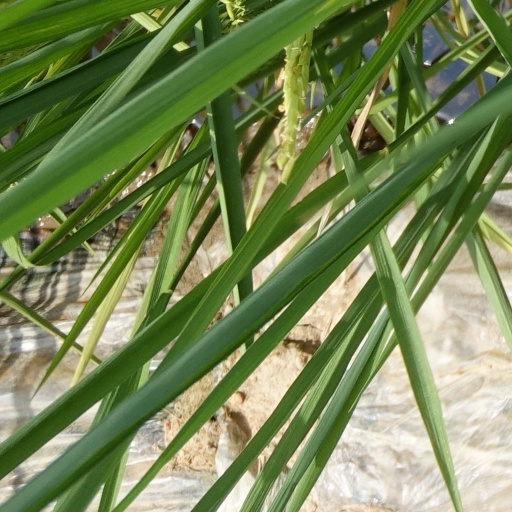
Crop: rice